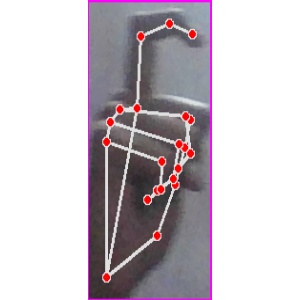
अक्षर: ट